Jack Johnson (boxer)

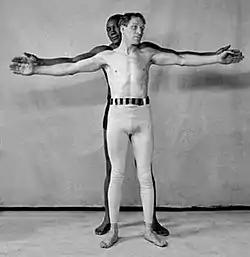
Johnson standing behind Choynski in Chicago in 1909

On February 25, 1901, Johnson fought Joe Choynski in Galveston. Choynski, a popular and experienced heavyweight, knocked out Johnson in the third round. Prizefighting was illegal in Texas at the time and they were both arrested. Bail was set at $5,000, nearly $200,000 in 2023, which neither could afford. The sheriff permitted both fighters to go home at night so long as they agreed to spar in the jail cell. Large crowds gathered to watch the sessions. After 23 days in jail, their bail was reduced to an affordable level and a grand jury refused to indict either man. Johnson later stated that he learned his boxing skills during that jail time. The two would remain friends.